Sportloto-82

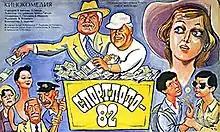

Sportloto-82 is a 1982 Soviet action adventure comedy film directed by Leonid Gaidai. The film stars Algis Arlauskas, Svetlana Amanova, Mikhail Pugovkin, Mikhail Kokshenov and Nina Grebeshkova. It was filmed in Soviet Union. It was also one of the all-time leaders at the Soviet box office with over 55,000,000 theatre admissions in the Soviet era.